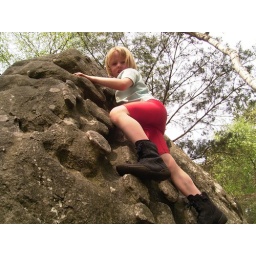
foto van Emma in het witte kindercircuit van Apremont, gemaakt door vader of moeder